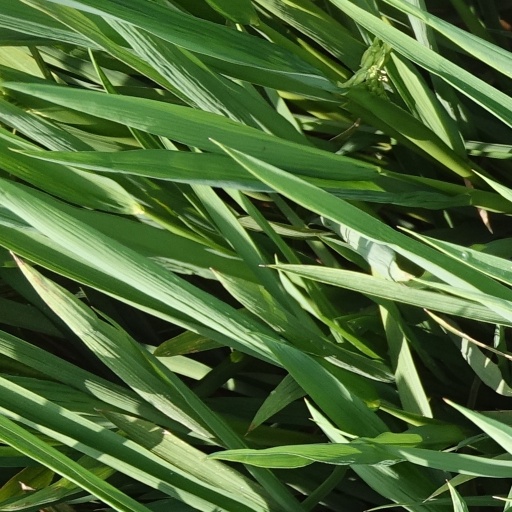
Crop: rice